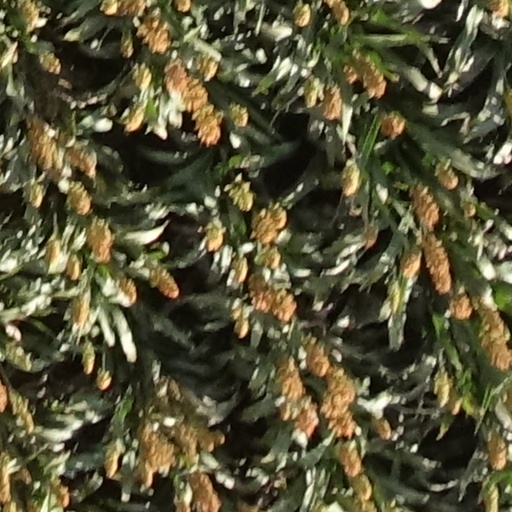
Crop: sorghum